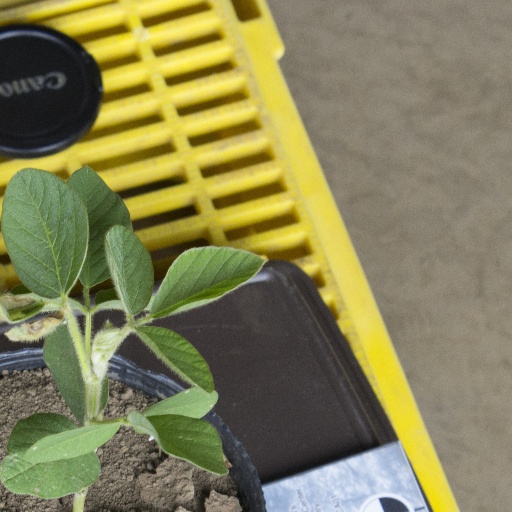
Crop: soybean